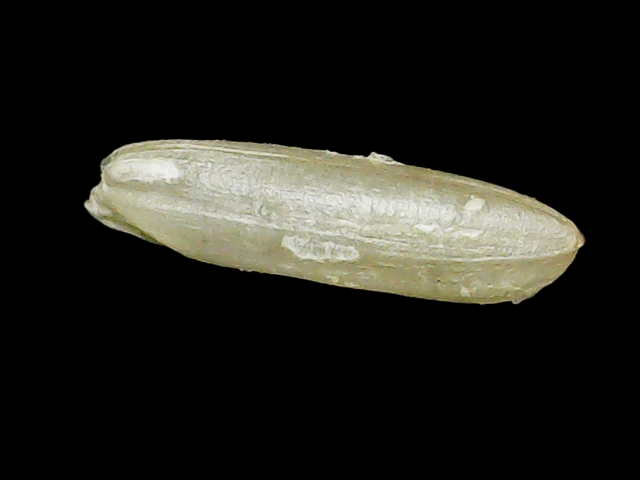
Rice variety: Binadhan26